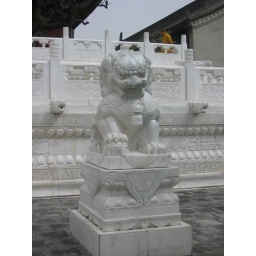
Male lion (you can tell by the ball under his right paw).